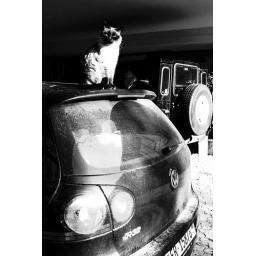
a cat in a horse stable )